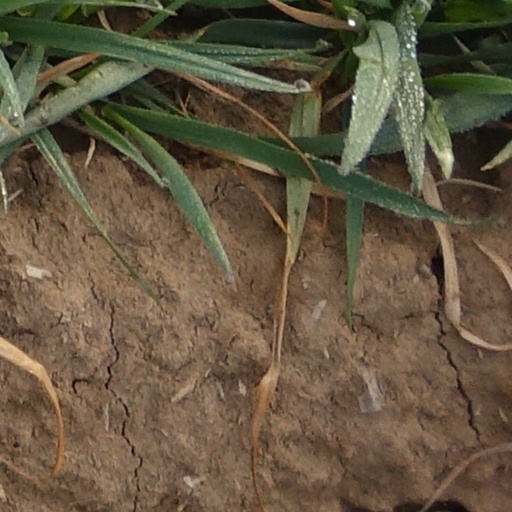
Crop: wheat